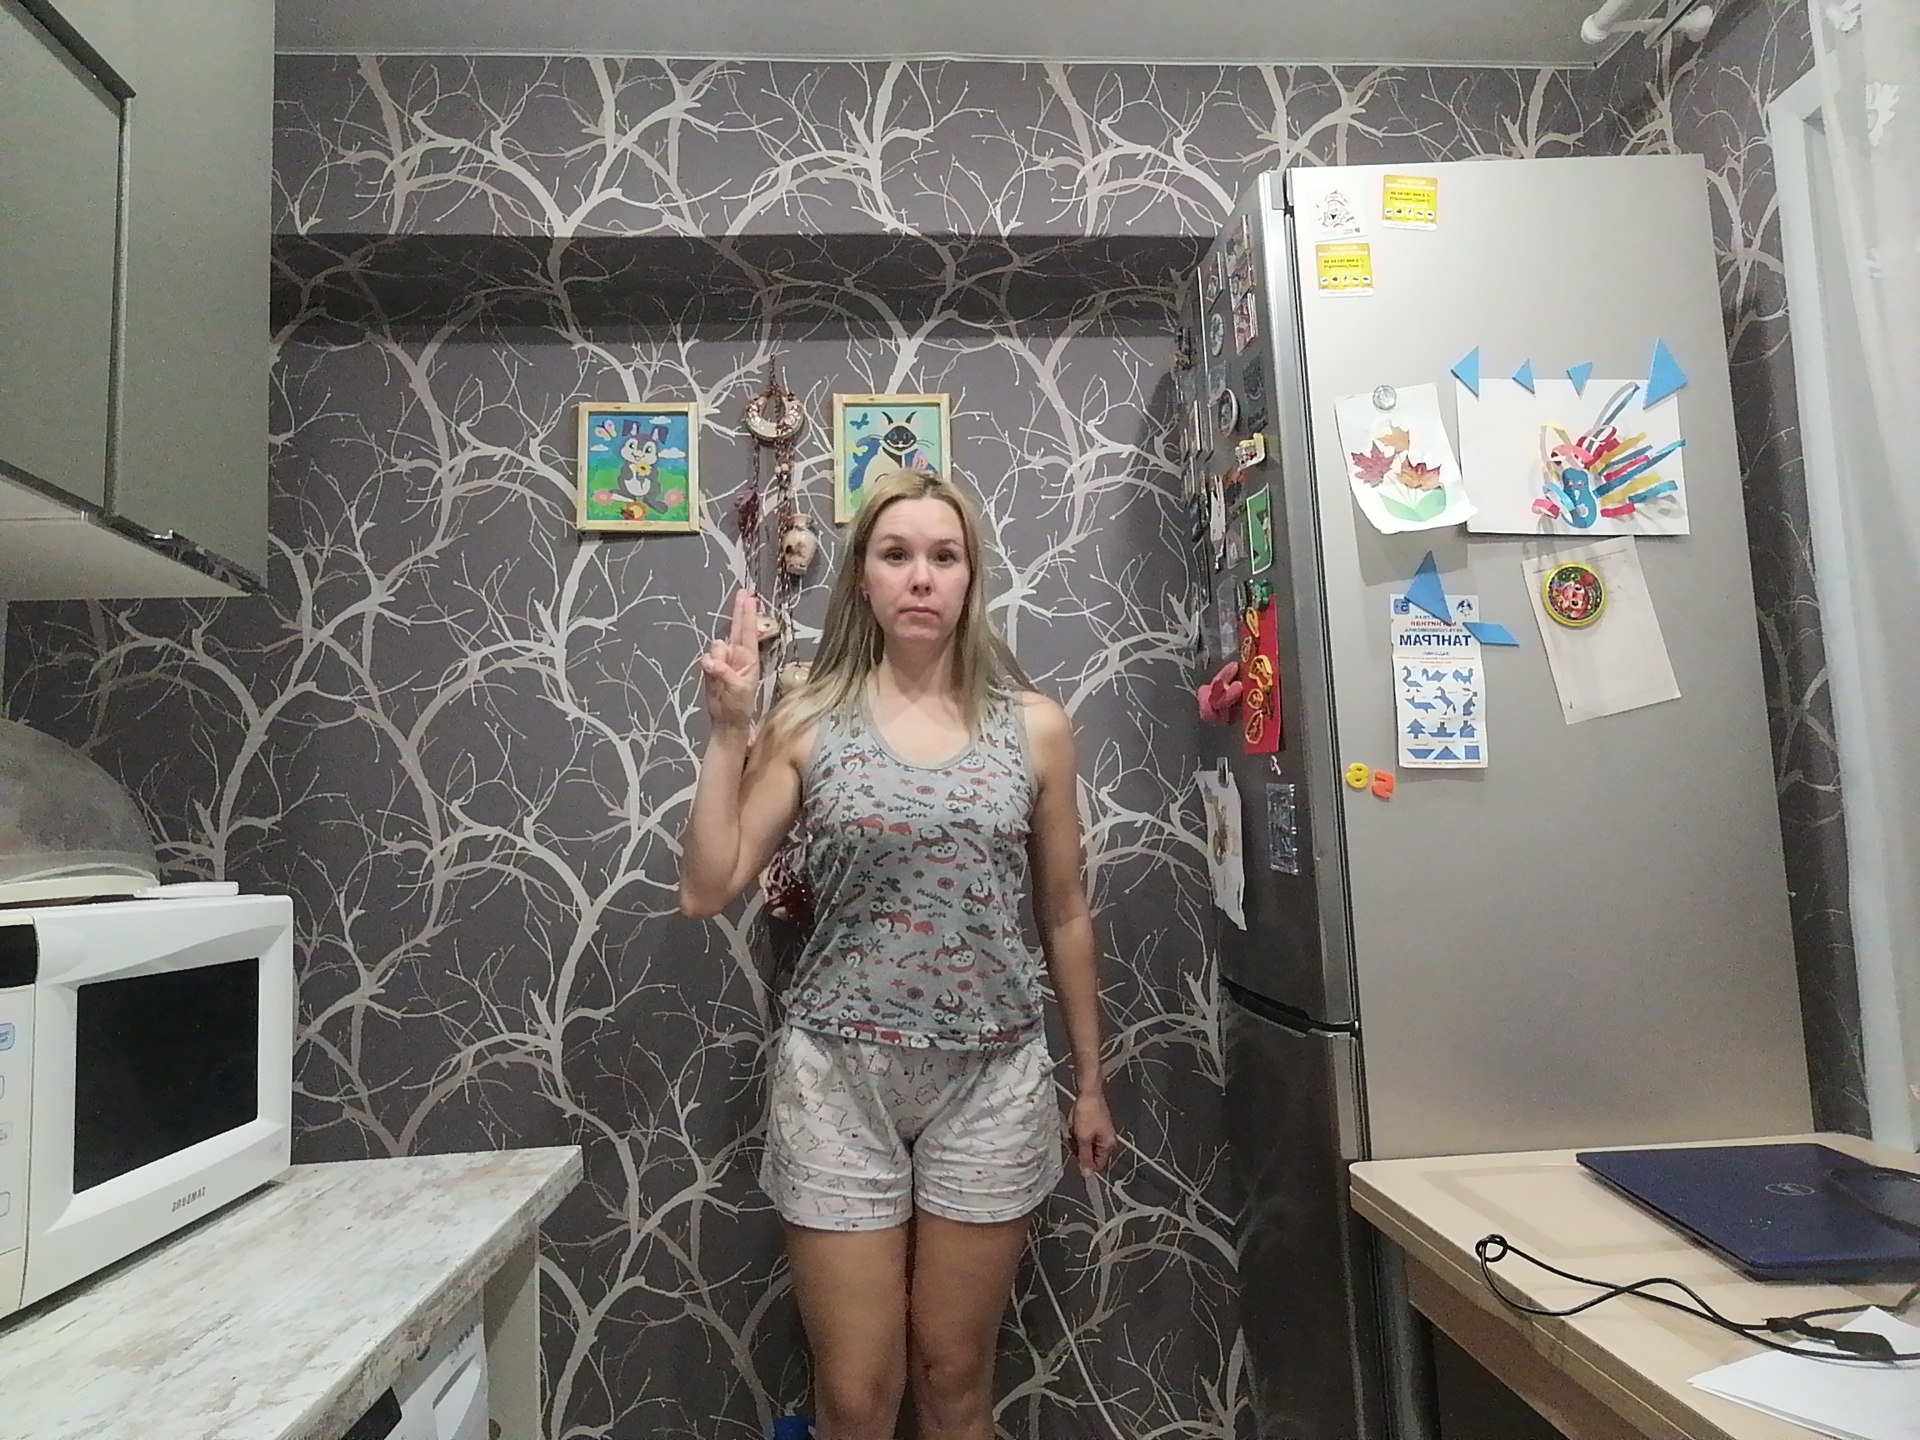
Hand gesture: two_up